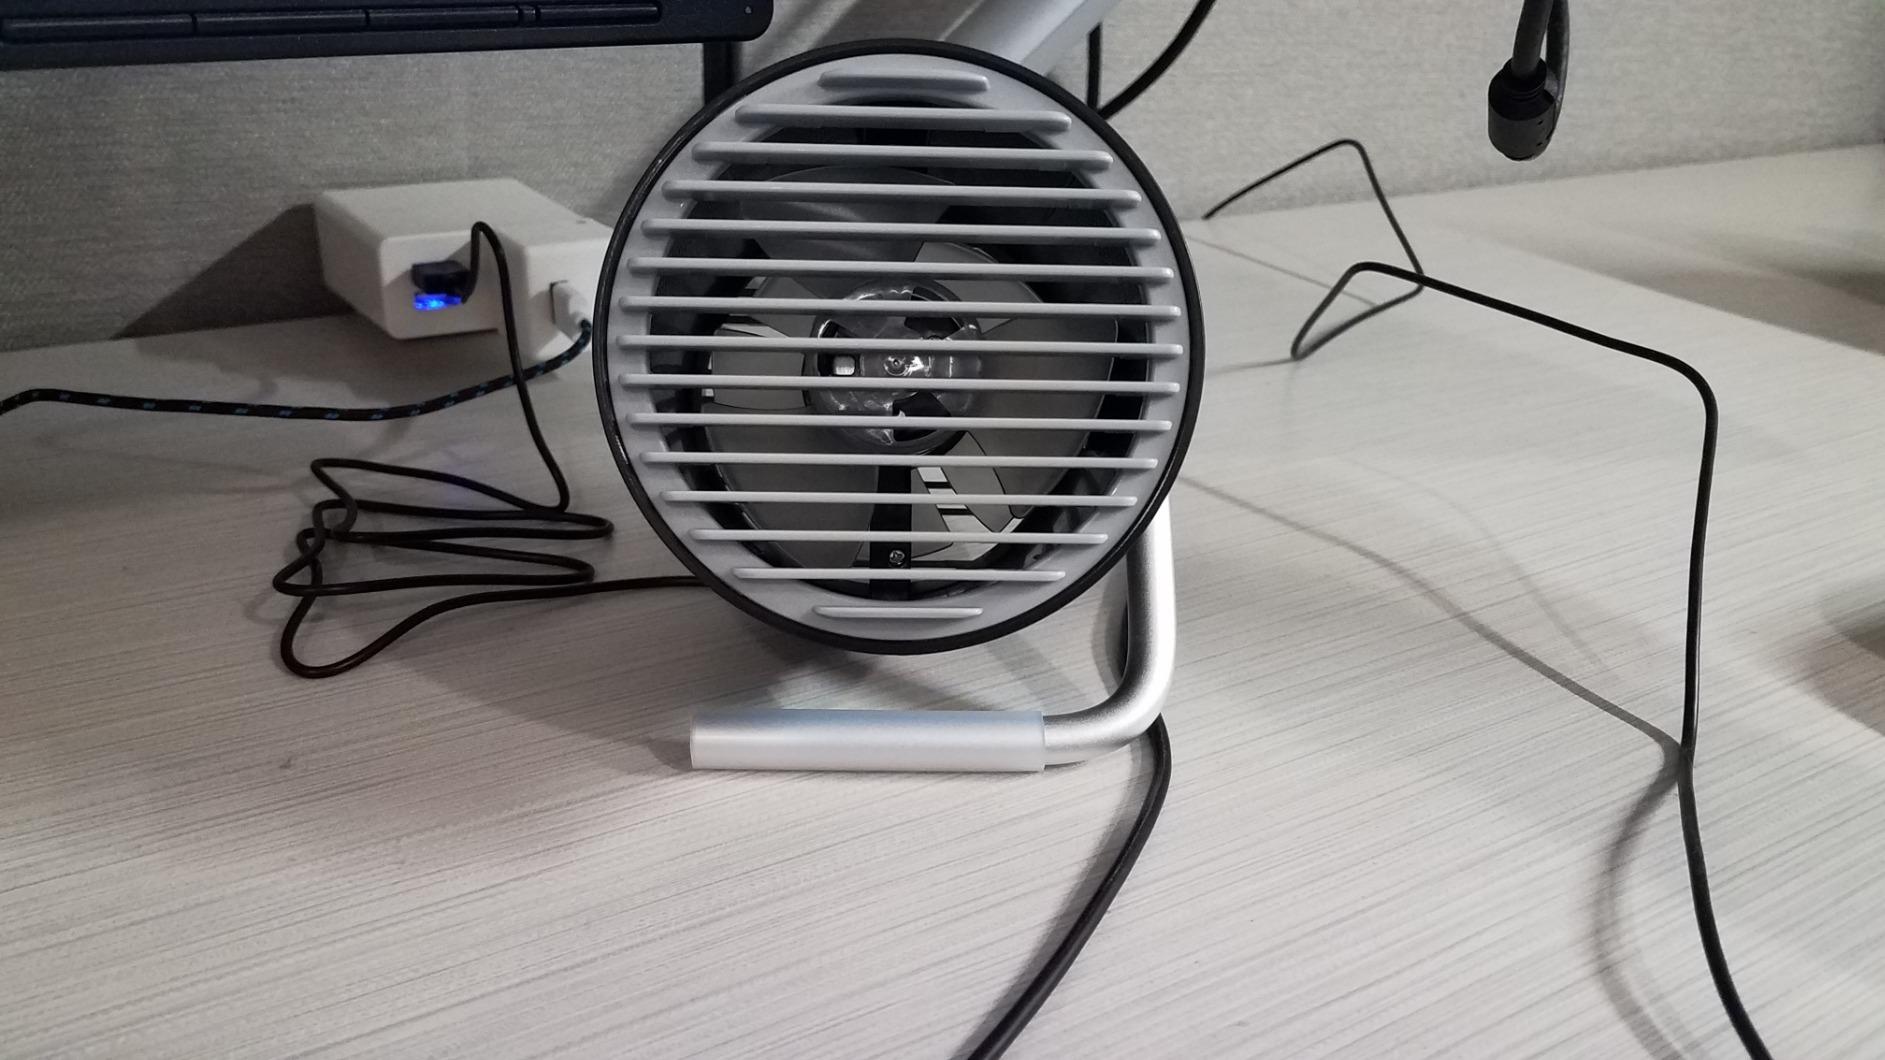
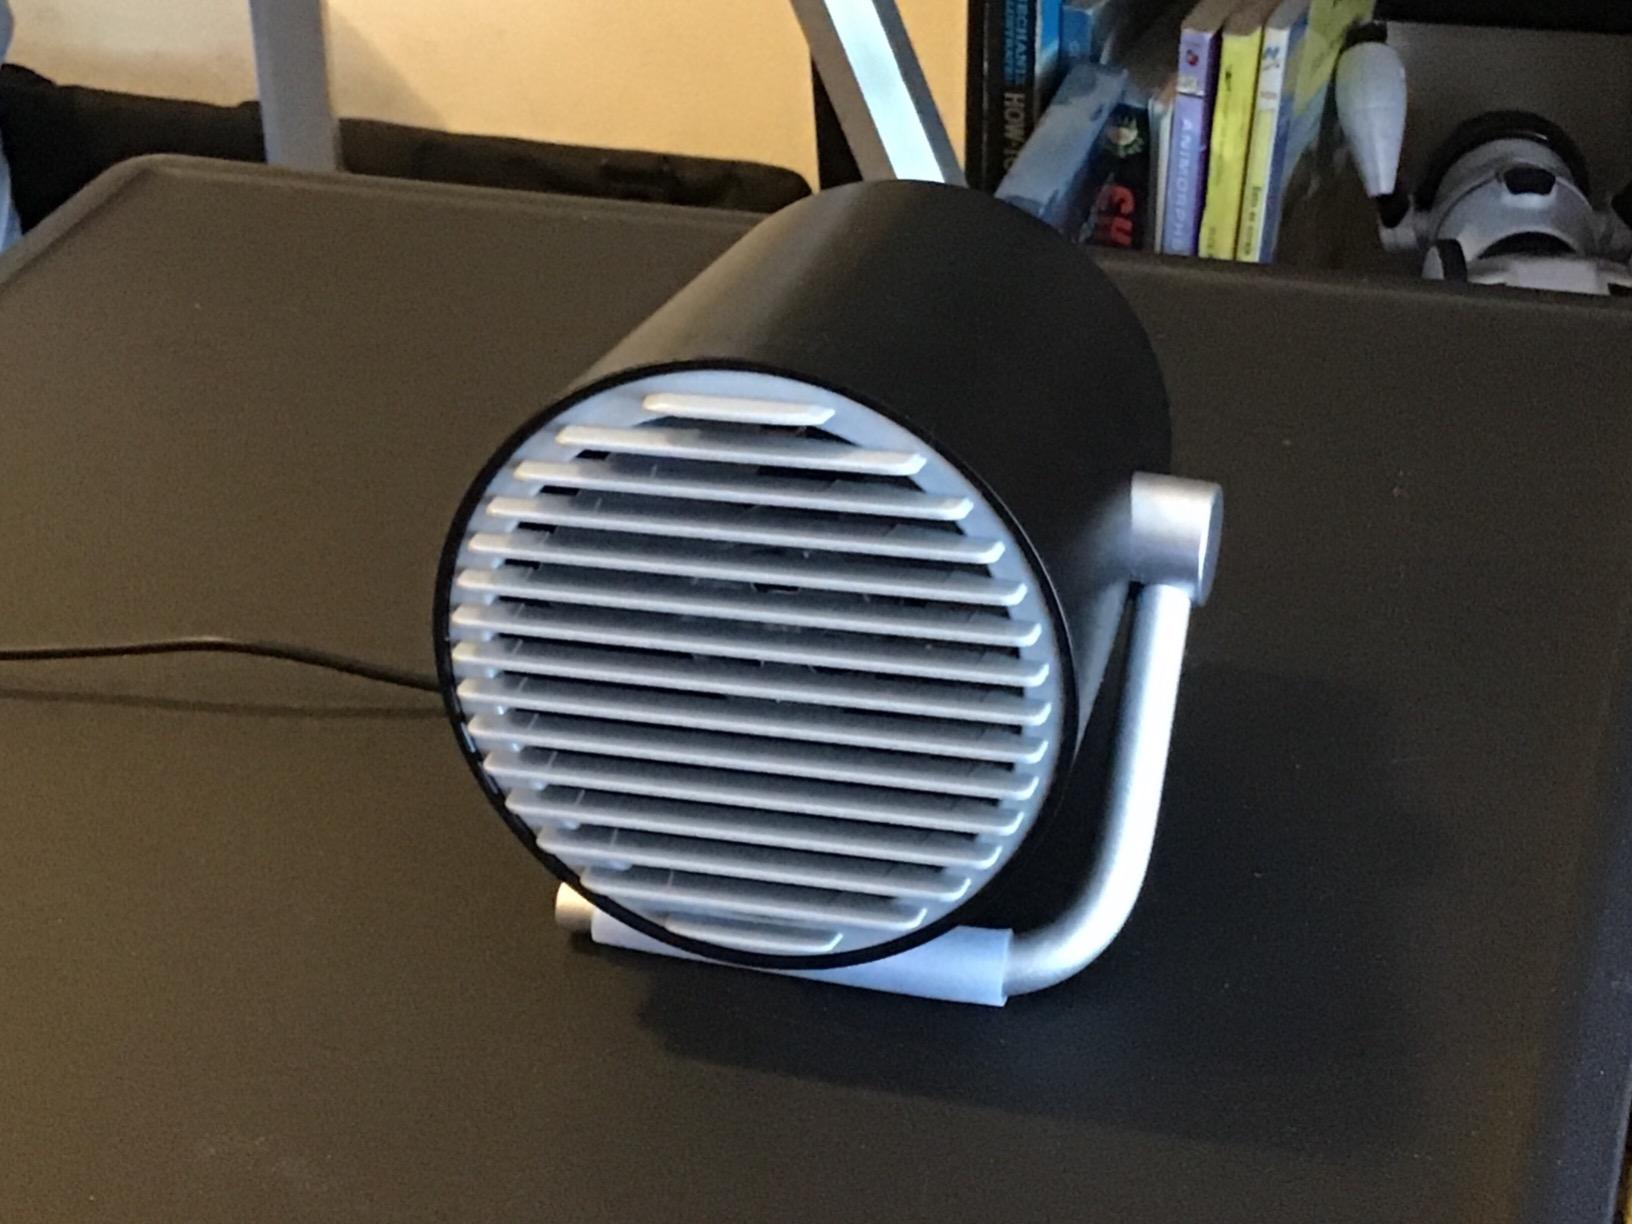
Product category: fan
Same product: yes